Chad Stahelski

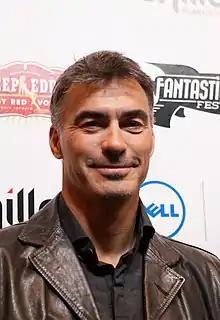
Stahelski at the "John Wick" red carpet premiere in Austin, Texas, September 19, 2014

Charles F. Stahelski (born September 20, 1968) is an American stuntman and filmmaker. He is considered a highly-influential figure in the action film genre. He first achieved prominence as a stunt performer and coordinator, notably as the key stunt double for Keanu Reeves on "The Matrix" (1999), and as the martial arts stunt coordinator on its first two sequels. He subsequently directed the 2014 film "John Wick," starring Reeves, and its three sequels.